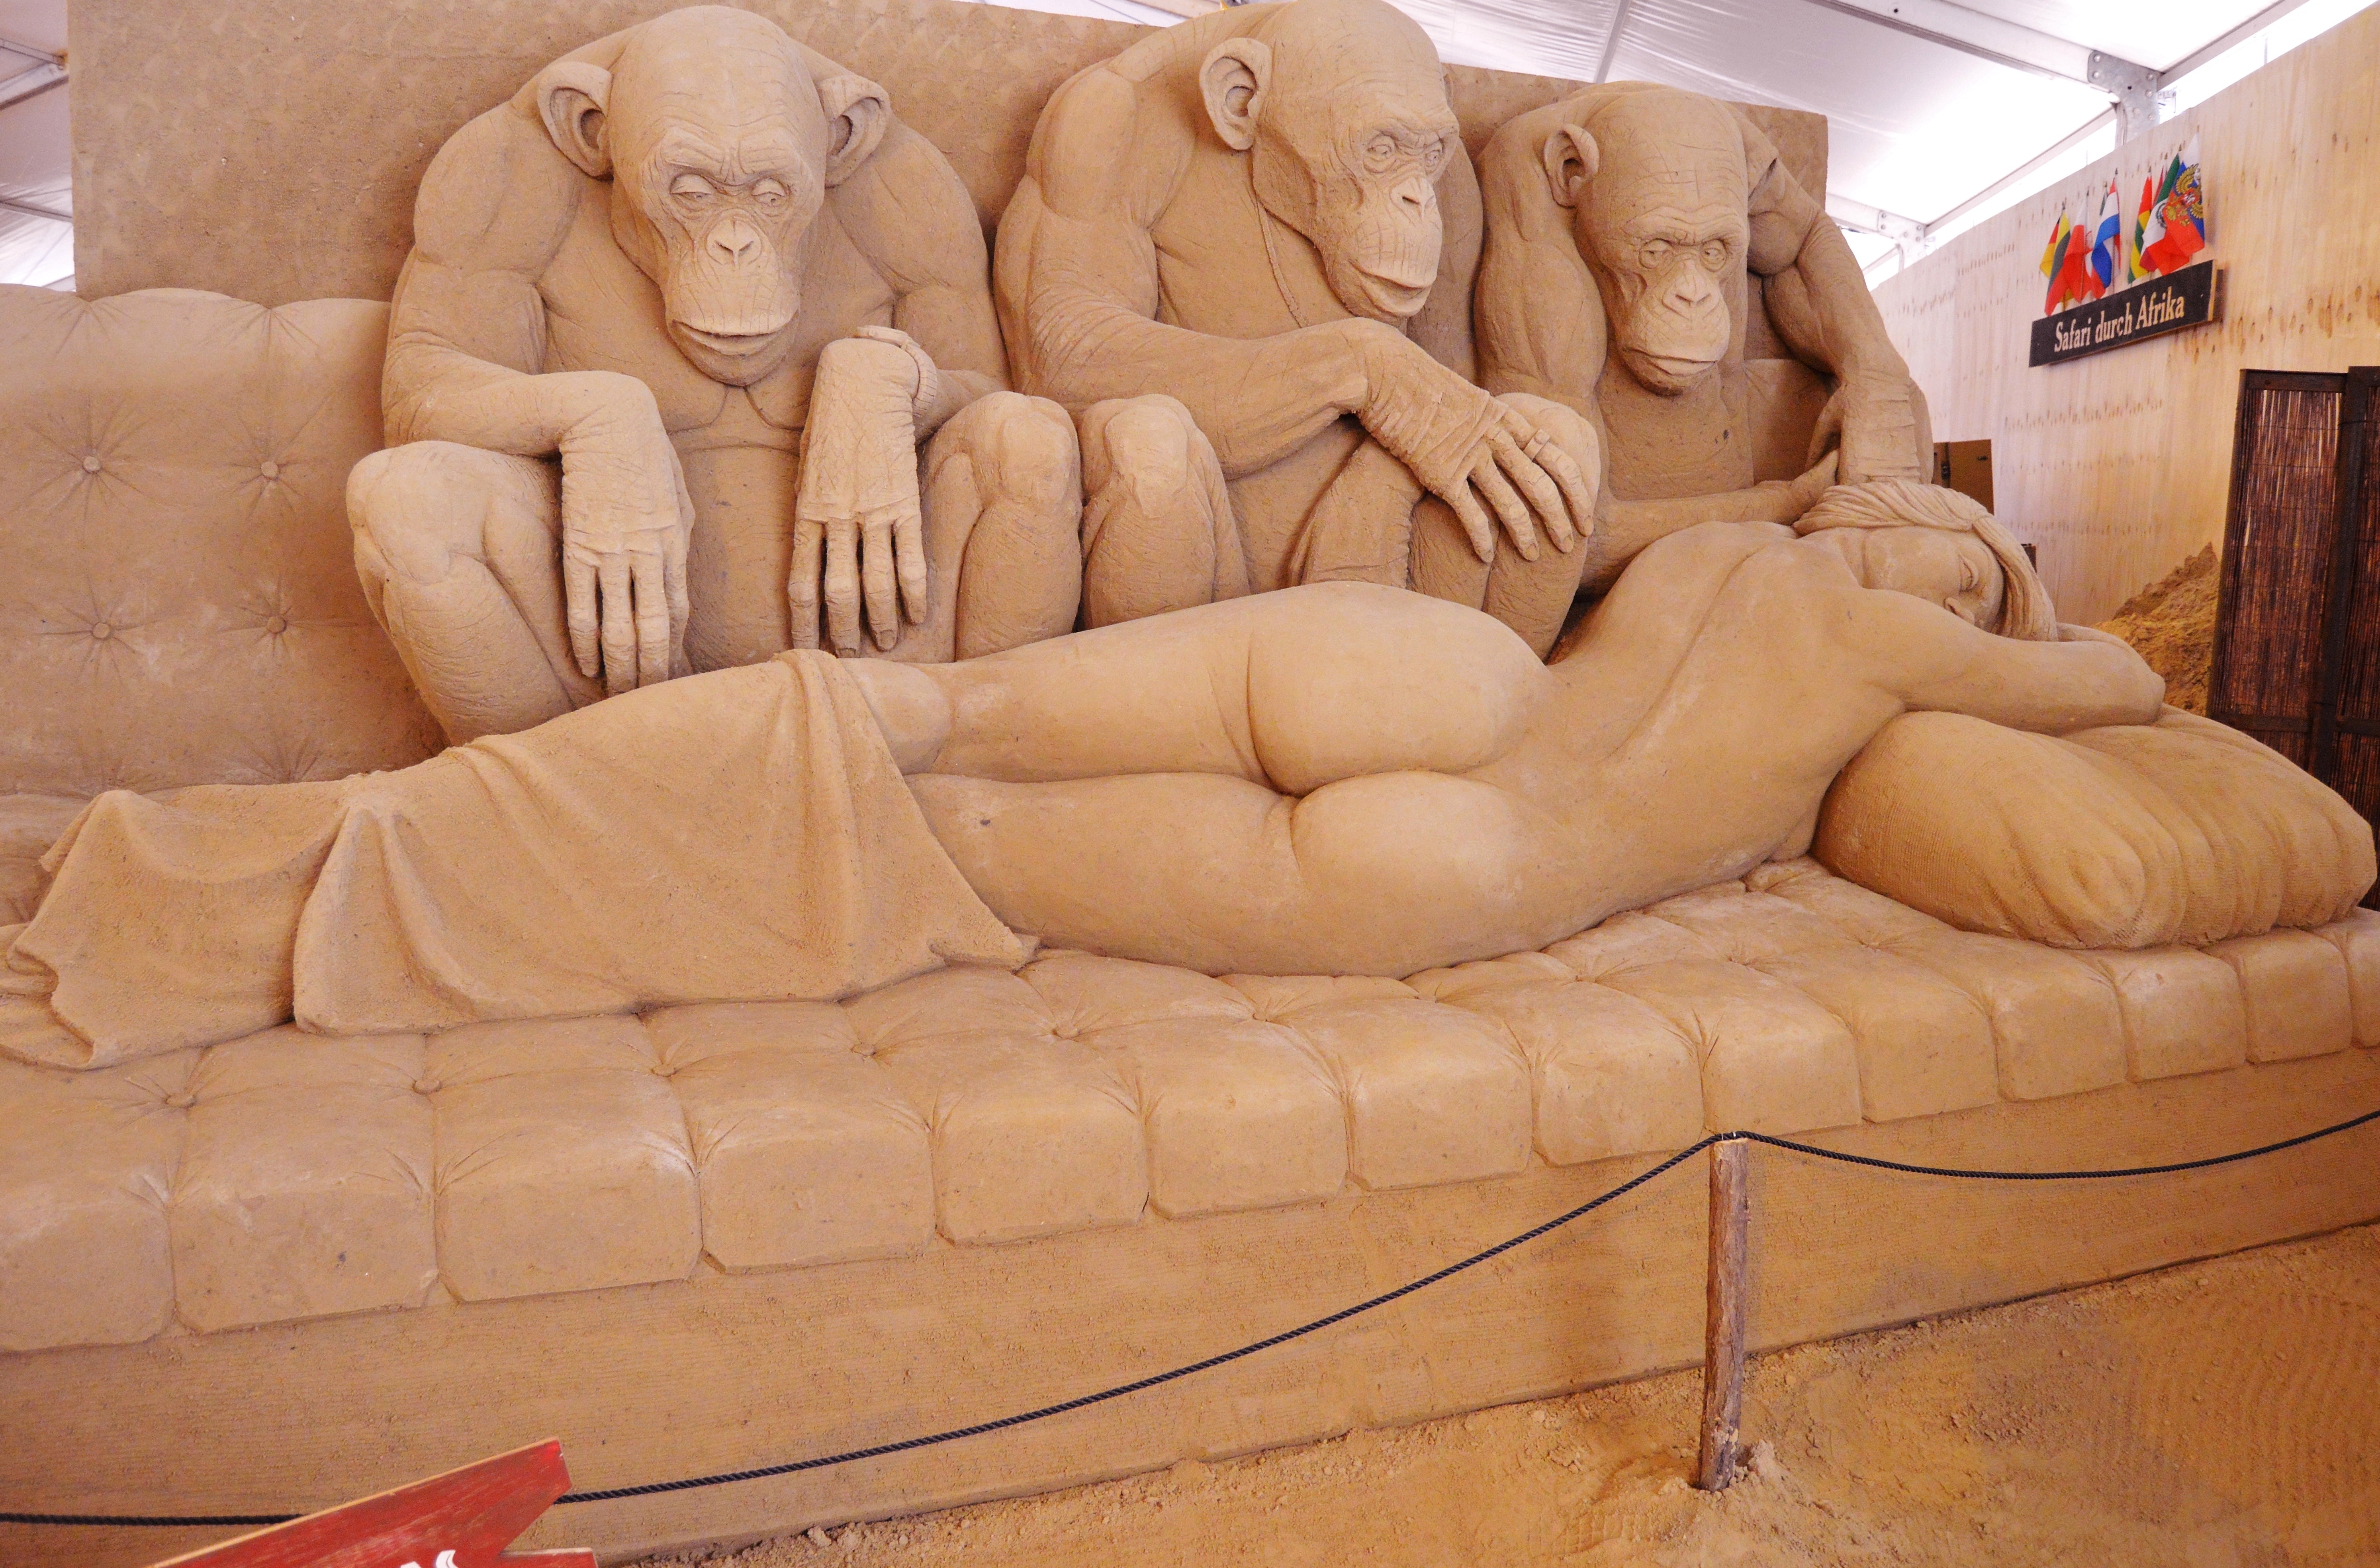
sand, woman, africa, furniture, couch, artwork, sculpture, art, monkeys, presentation, sand sculpture, sandworld, elephants and mammoths, beach art, alphas and the sleeping